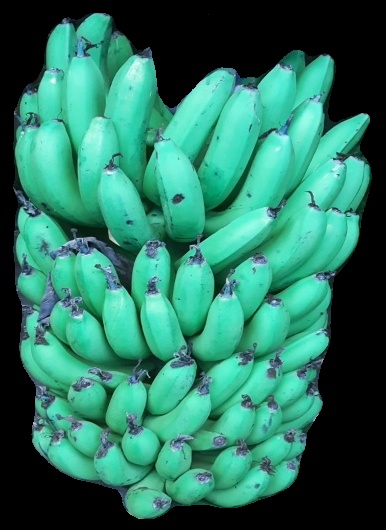
Variety: pachbale
Grade: grade1